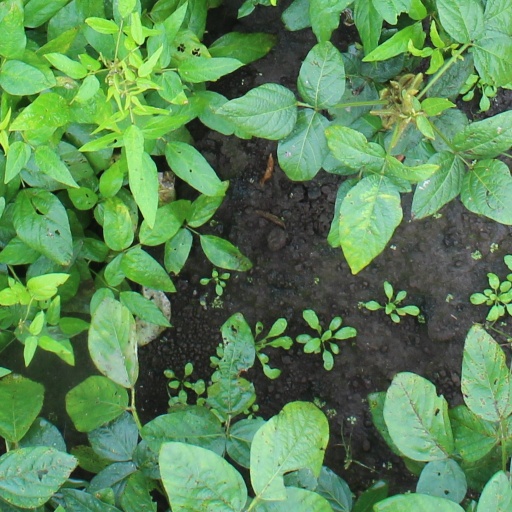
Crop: soybean